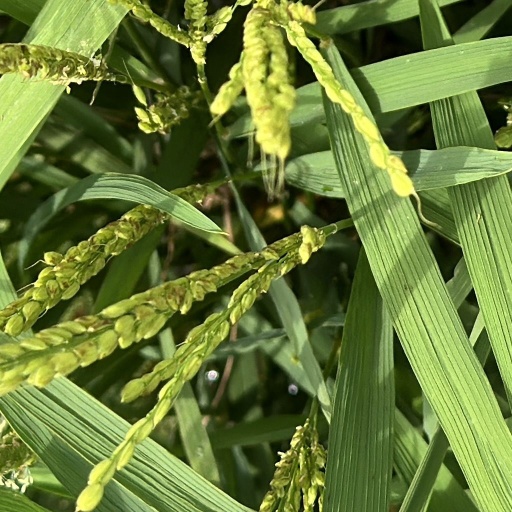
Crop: rice